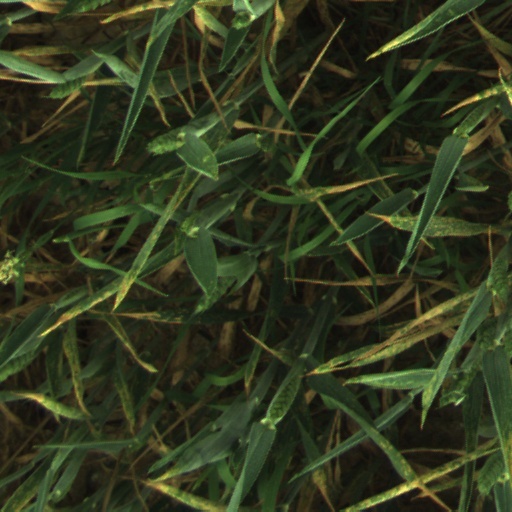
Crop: wheat